Honduras and the World Bank

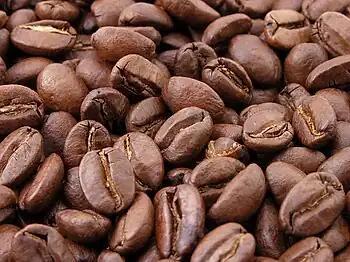
Coffee exports make up a staggering 20% of Honduras' Total GDP. WB efforts in infrastructure and productivity have enabled farmers to grow with confidence and competitive trade in the global coffee market.

Operating with investments from the International Development Association (IDA), the International Finance Corporation (IFC), and the Multilateral Investment Guarantee Agency (MIGA), the World Bank manages an investment portfolio of over $990 Million US dollars in Honduras in its effort to promote the development of the private and public sector through foreign investment and economic activity. Recent efforts by the World Bank in Honduras have included the Country Partnership network (CPF) finalized December 15, 2015 as a joint effort between the World Bank Group and its IDA, MIGA, and IFC subsidiaries, who have contributed US $169 Million, US $327 million, and $494 million to the Honduran portfolio, respectively. The CPF has seven primary objectives that were formed to "promote inclusion, strengthen growth conditions, and reduce vulnerabilities in the country."